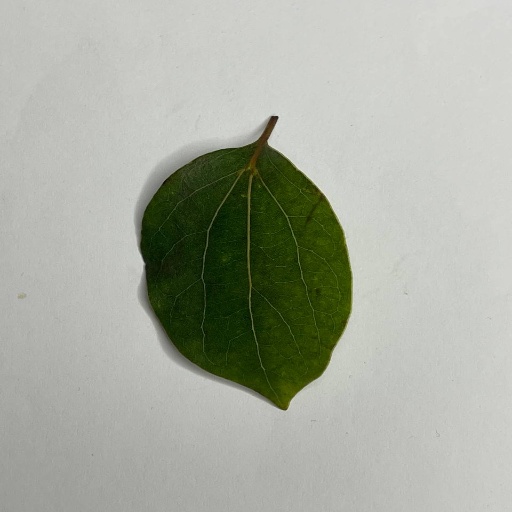
Species: Camphor
Leaf condition: Healthy Leaf